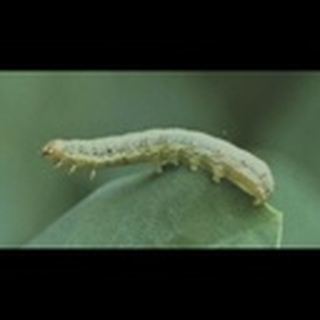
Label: cotton_army_worm